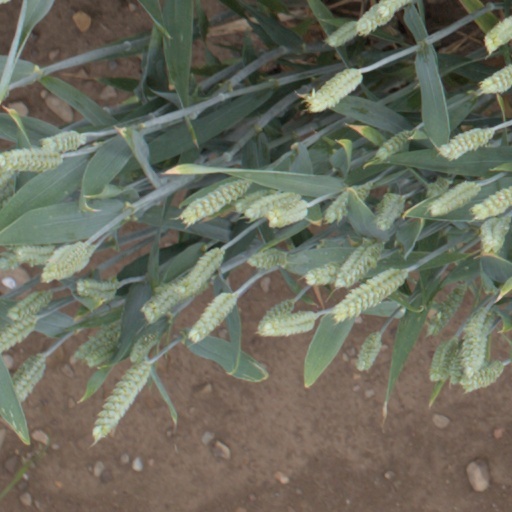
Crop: wheat